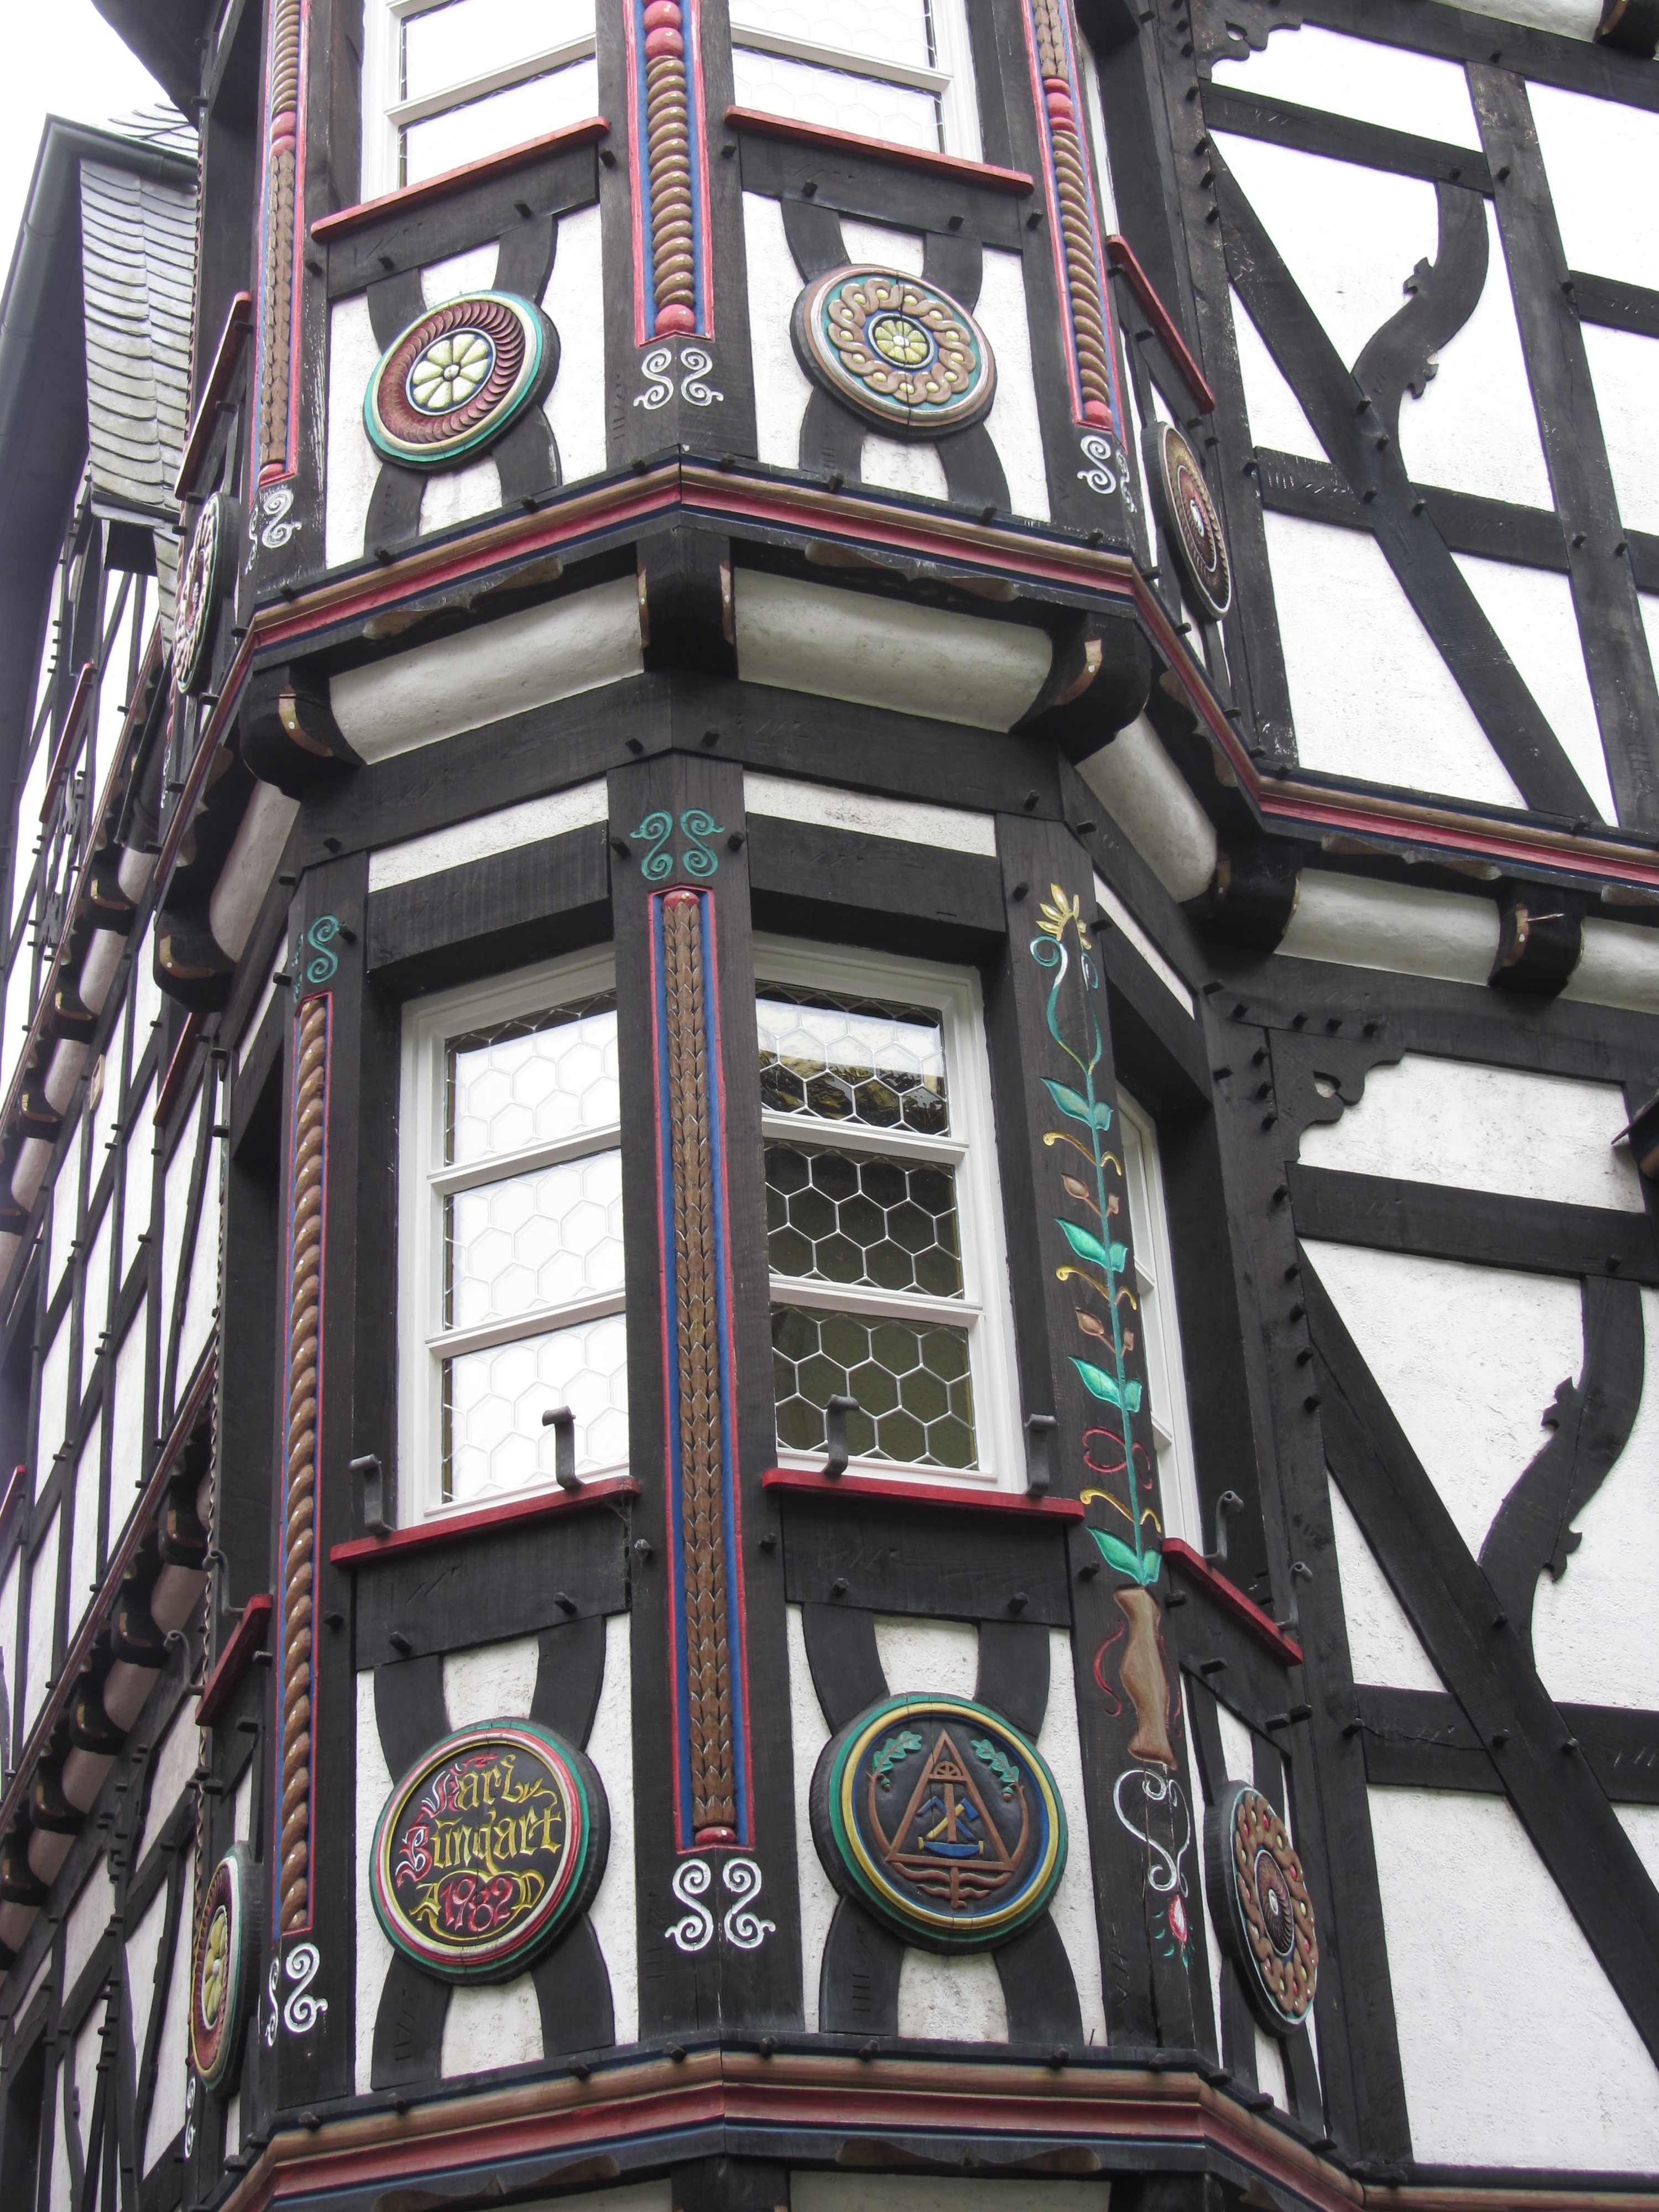
house, window, building, tower, machine, german, timber framed